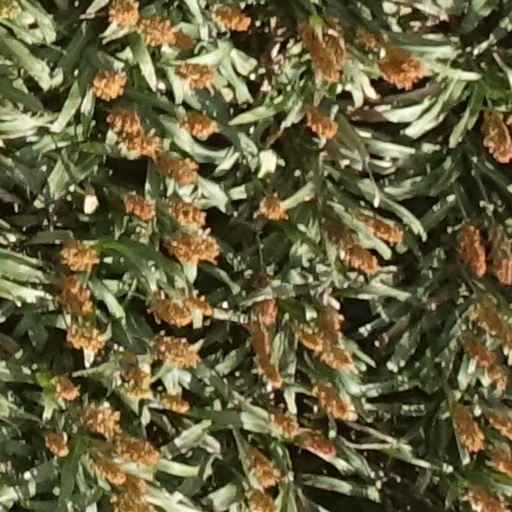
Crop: sorghum